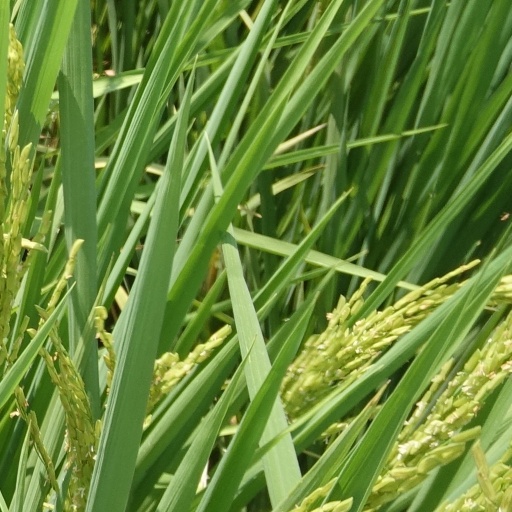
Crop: rice